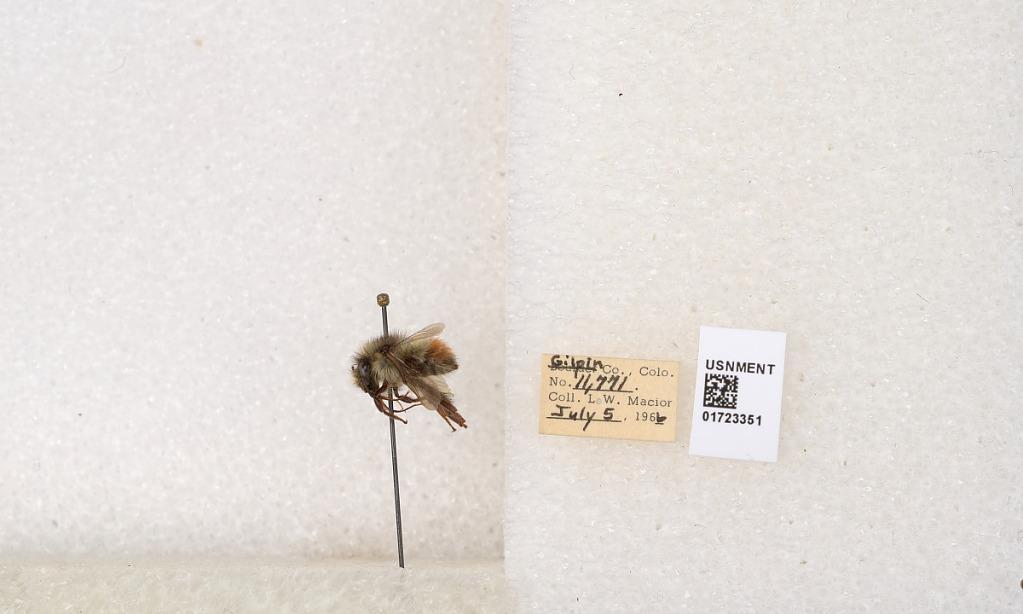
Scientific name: Bombus flavifrons Cresson
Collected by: L. Macior
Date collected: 1966-7-5
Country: United States
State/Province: Colorado
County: Gilpin
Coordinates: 39.8576, -105.523